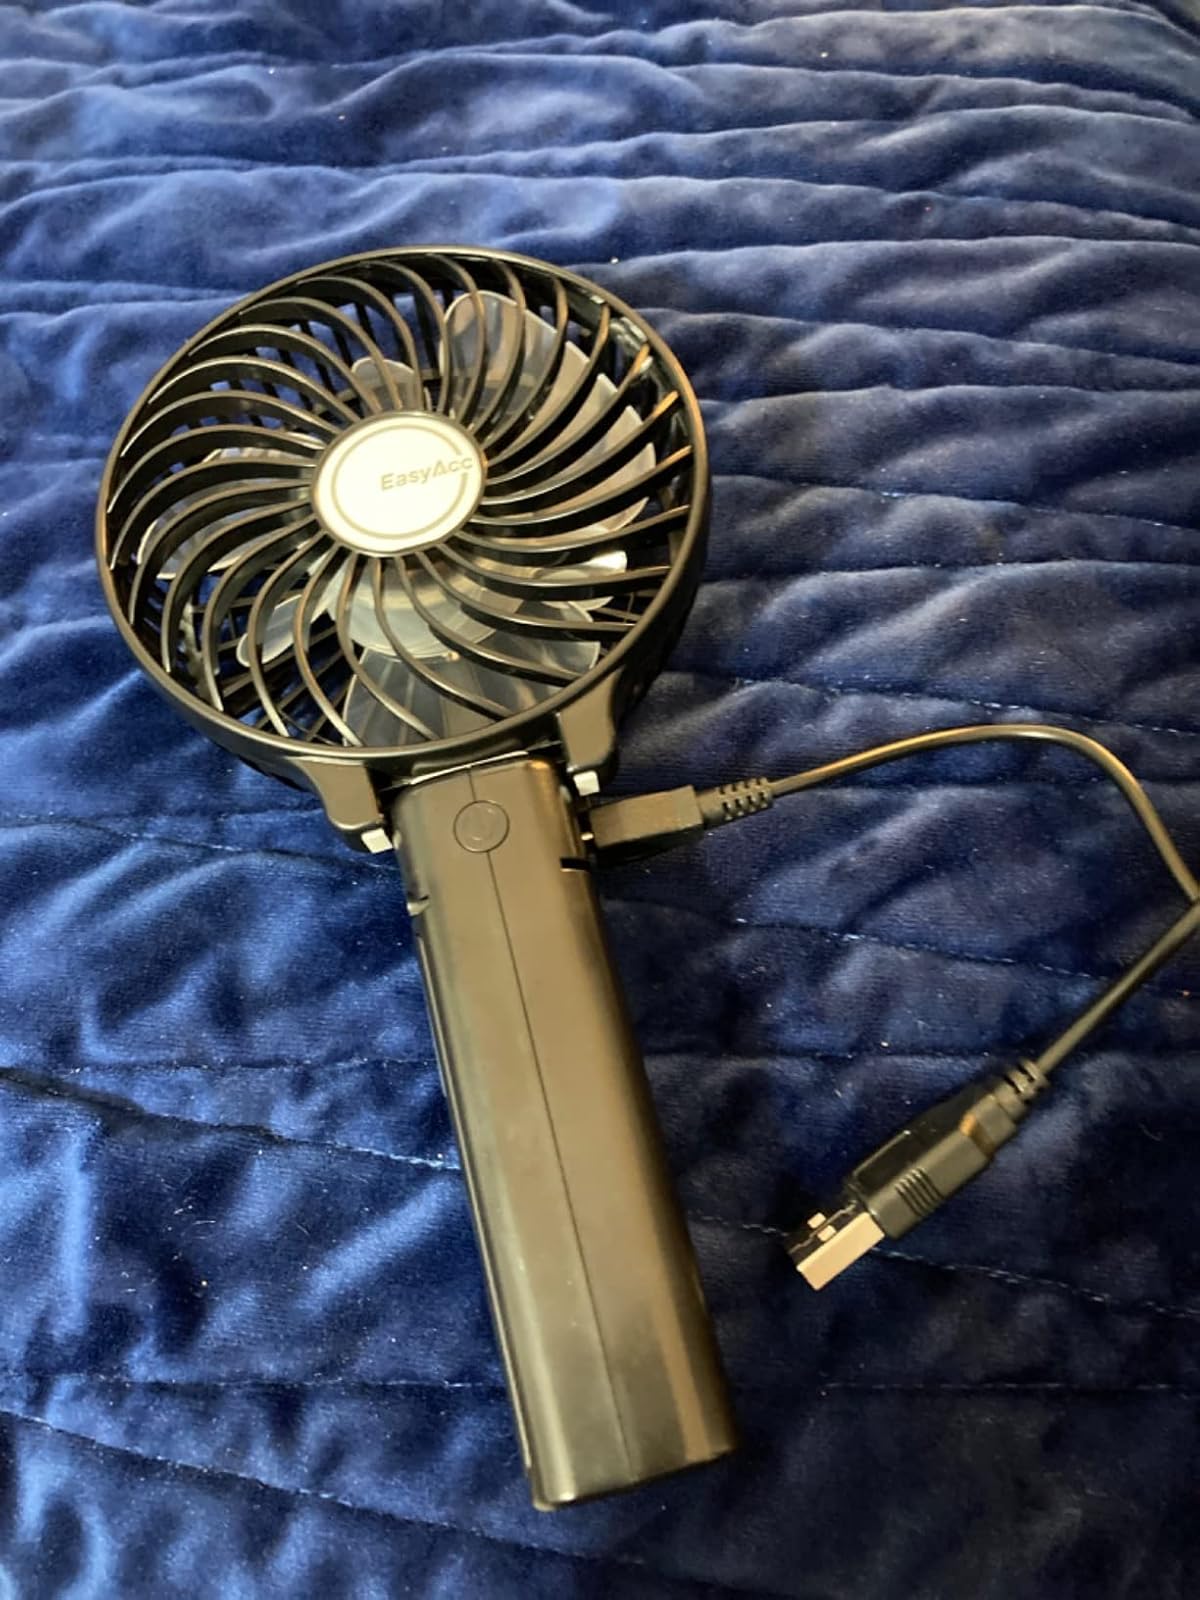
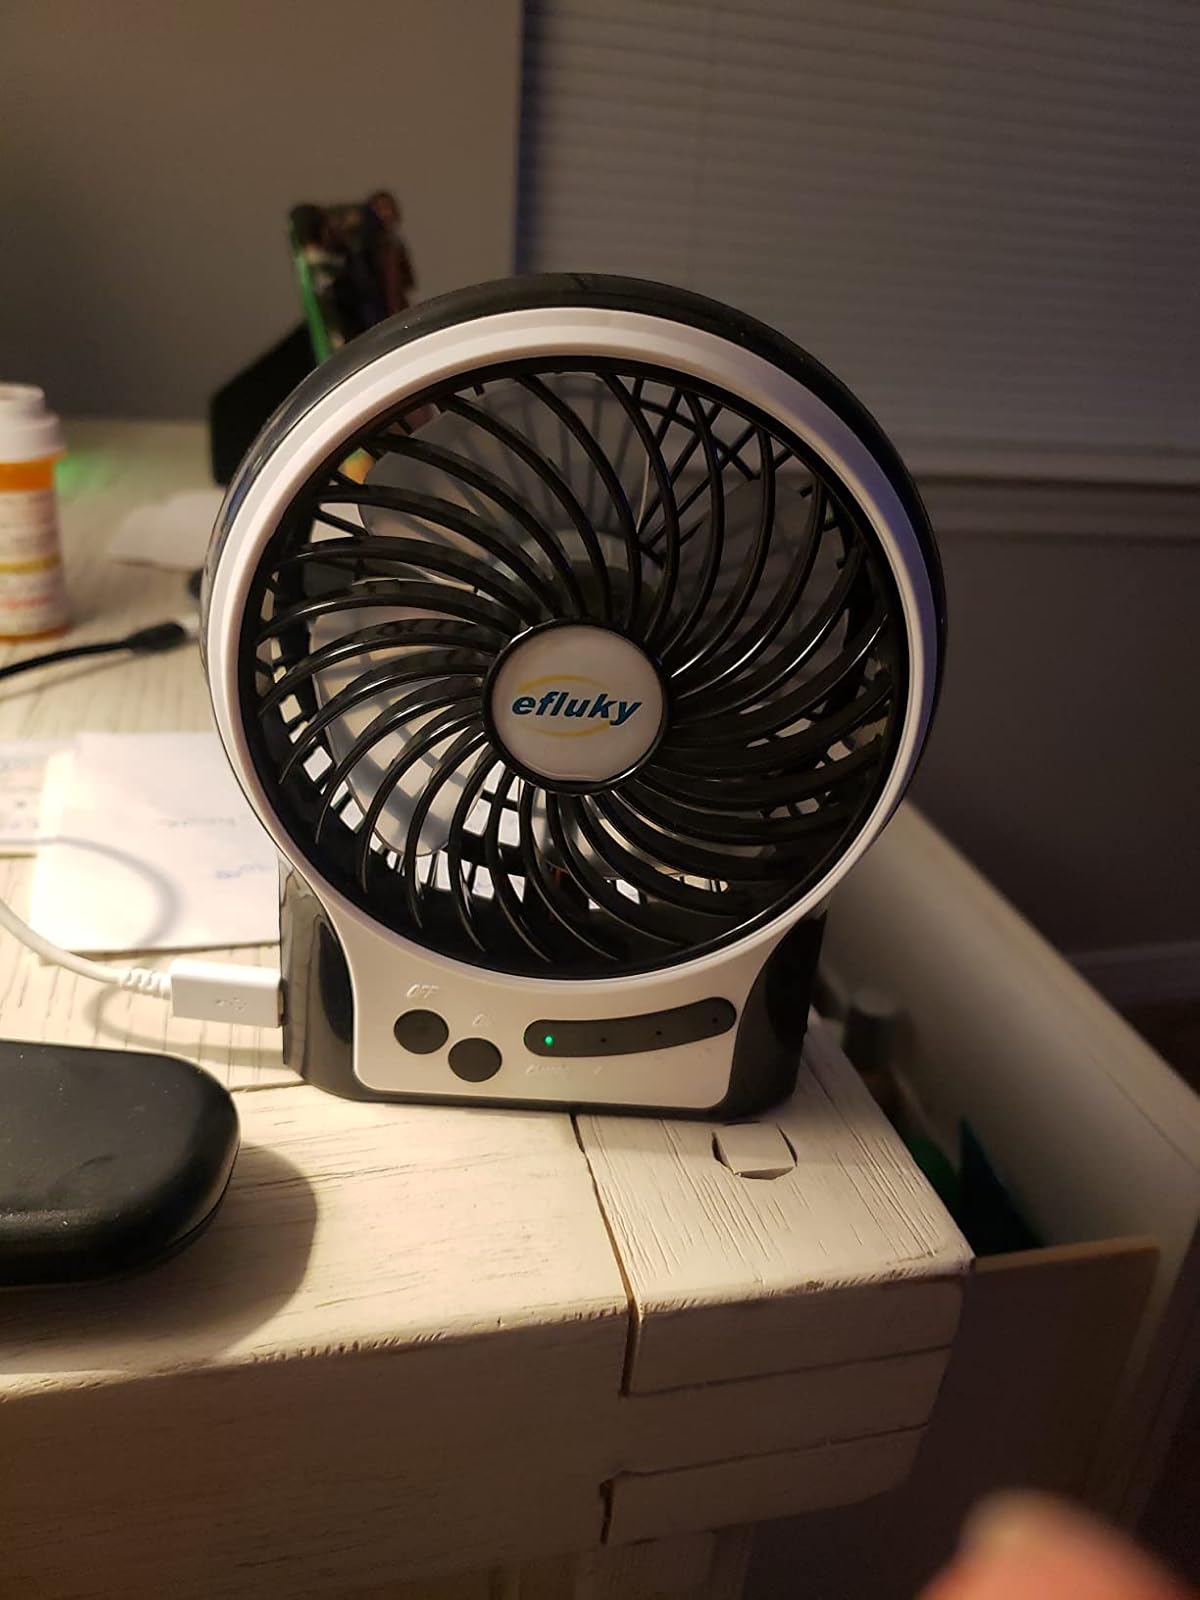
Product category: fan
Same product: no